Province of Queensland

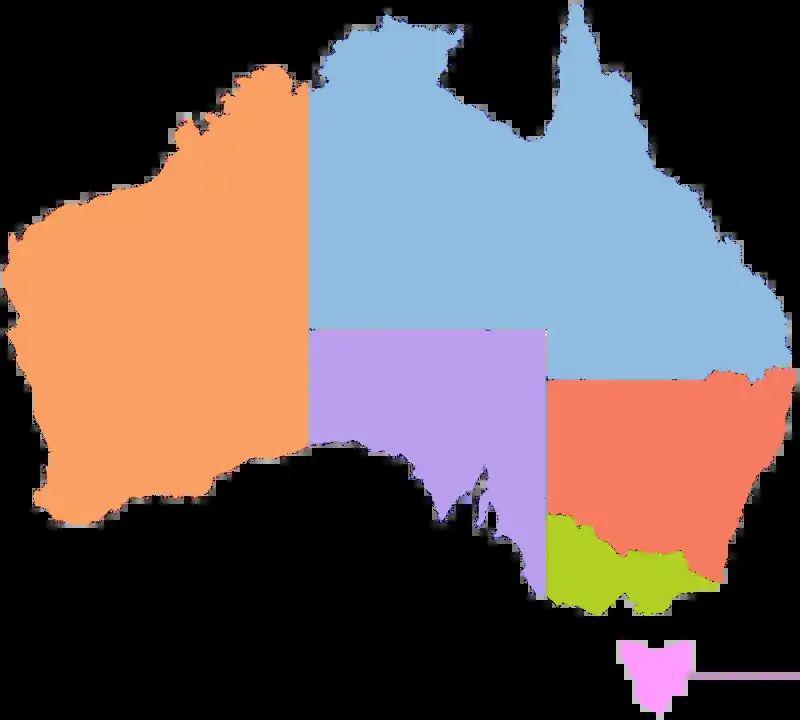
Location of the Province (depicted in blue) in Australia

The Province of Queensland is an ecclesiastical province of the Anglican Church of Australia; its territorial remit includes the Northern Territory and the state of Queensland. The province consists of four dioceses: Brisbane, North Queensland, The Northern Territory and Rockhampton.